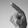
ASL letter: P